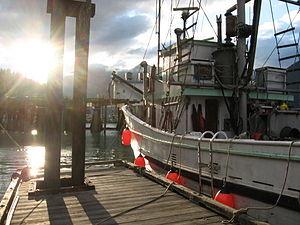
Bella Coola est une ville canadienne de la Colombie-Britannique située dans le district régional de Central Coast.